DNA condensation

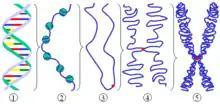
Different levels of DNA condensation in eukaryotes. (1) Single DNA strand. (2) Chromatin strand (DNA with histones). (3) Chromatin during interphase with centromere. (4) Two copies of condensed chromatin together during prophase. (5) Chromosome during metaphase.

Eukaryotic DNA with a typical length of dozens of centimeters should be orderly packed to be readily accessible inside the micrometer-size nucleus. In most eukaryotes, DNA is arranged in the cell nucleus with the help of histones. In this case, the basic level of DNA compaction is the nucleosome, where the double helix is wrapped around the histone octamer containing two copies of each histone H2A, H2B, H3 and H4. Linker histone H1 binds the DNA between nucleosomes and facilitates packaging of the 10 nm "beads on the string" nucleosomal chain into a more condensed 30 nm fiber. Most of the time, between cell divisions, chromatin is optimized to allow easy access of transcription factors to active genes, which are characterized by a less compact structure called euchromatin, and to alleviate protein access in more tightly packed regions called heterochromatin. During the cell division, chromatin compaction increases even more to form chromosomes, which can cope with large mechanical forces dragging them into each of the two daughter cells. Many aspects of transcription are controlled by chemical modification on the histone proteins, known as the histone code.